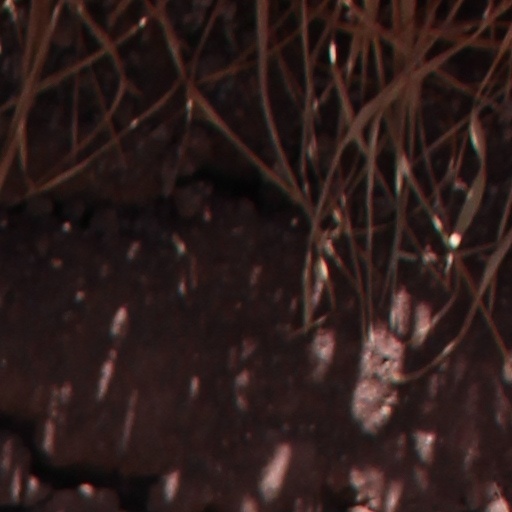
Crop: wheat